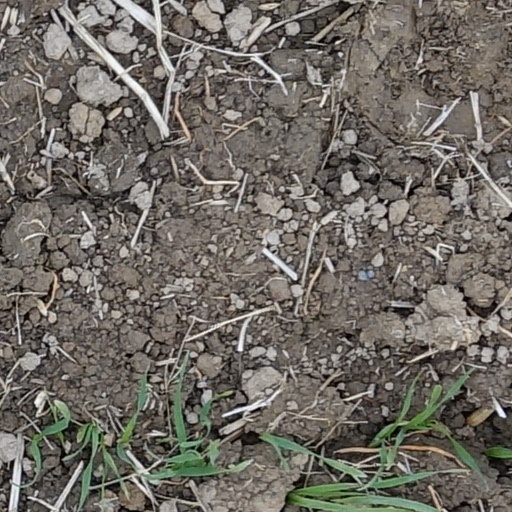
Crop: wheat